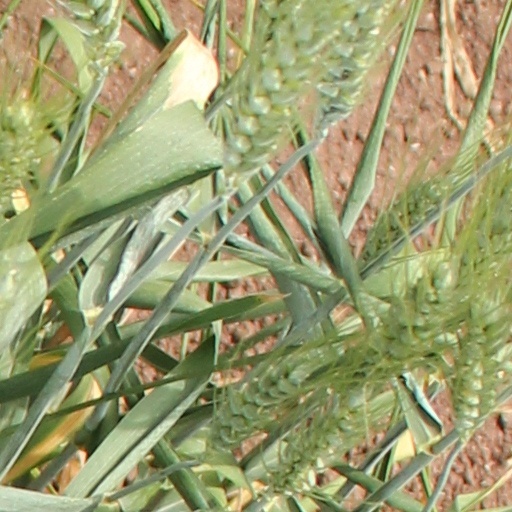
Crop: wheat